2000 Austrian Grand Prix

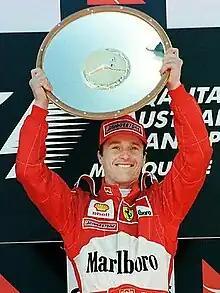
Eddie Irvine "(pictured in 1999)" withdrew from the Grand Prix because of abdominal pain.

The A1-Ring hosted the tenth round of the 2000 Formula One World Championship, the 2000 Austrian Grand Prix, on 16 July 2000. The event featured eleven teams (each representing a different constructor), each with two drivers, with no changes from the season entry list. Tyre supplier Bridgestone brought the Soft and Medium dry compound tyres to the event. Before the race, minimal safety upgrades were made to the A1-Ring. New kerbs were erected across the track, with flagstones inside to prevent dust from gathering on the circuit. At each corner, an additional row of tyres was installed to increase absorption in the event of a collision.